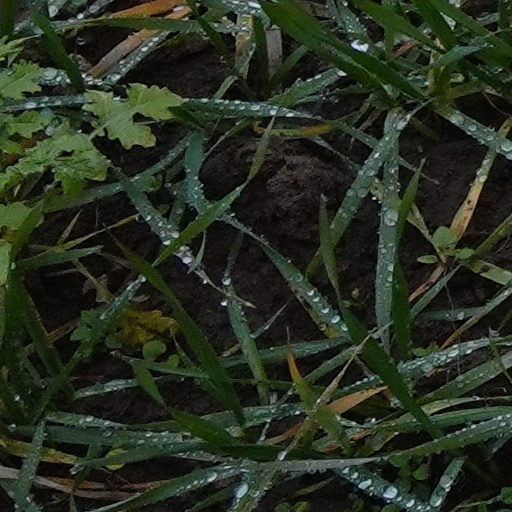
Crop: wheat